Ipojuca

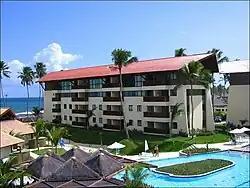
Muro Alto Resort

Although deserted, this beach has along its length, quiet, shallow, natural pools, coconut trees and mangal vegetation. Access to it is difficult due to the estuary of the Merepe River, but it can be reached by buggy, bike, or by walking from Cupé beach.